Beloved Corinna

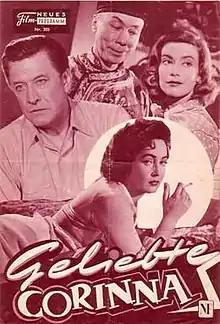
Film poster

Beloved Corinna ( and also known as Corinna Darling) is a 1956 German drama film directed by Eduard von Borsody and starring Elisabeth Müller. It was shot at the Pichelsberg Studios in West Berlin. The art director Gabriel Pellon worked on the film's sets.